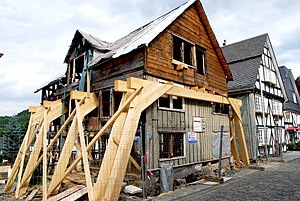
Restaurering
Restaurering af bygning i den tyske by Freudenberg
Restaurering betegner den proces, hvorved en bygning, kunstgenstand eller andet objekt helt eller delvist tilbageføres til en tidligere tilstand. Denne proces kan bygge både på bygningsarkæologiske spor og på historiske kilder og involverer et element af fortolkning af sporene fra fortiden. Modsat renovering indebærer restaurering en mere nænsom og respektfuld tilgang til genstanden.